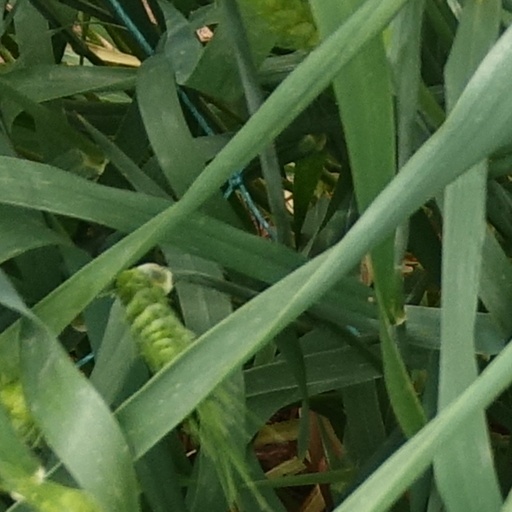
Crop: wheat